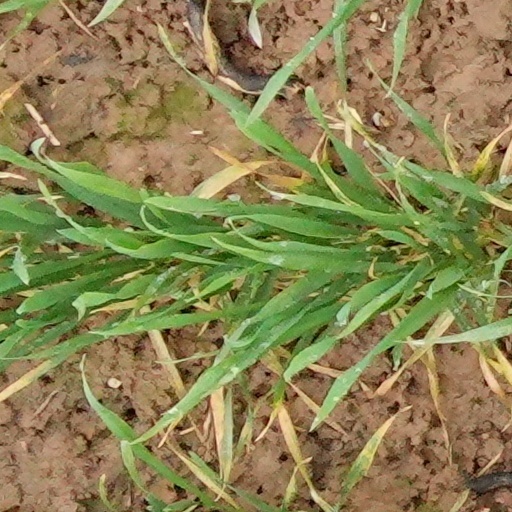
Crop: wheat